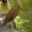
Label: bird